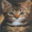
Label: cat